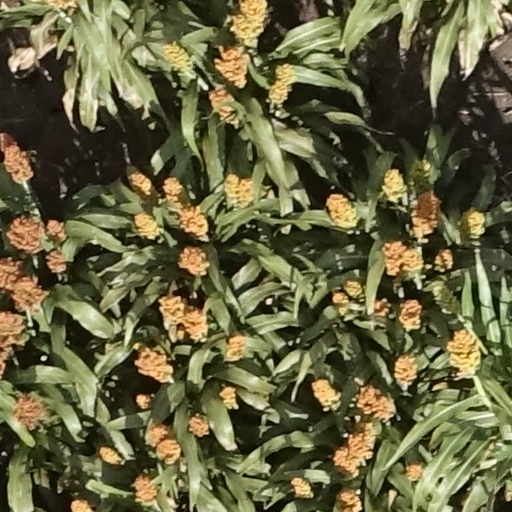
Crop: sorghum